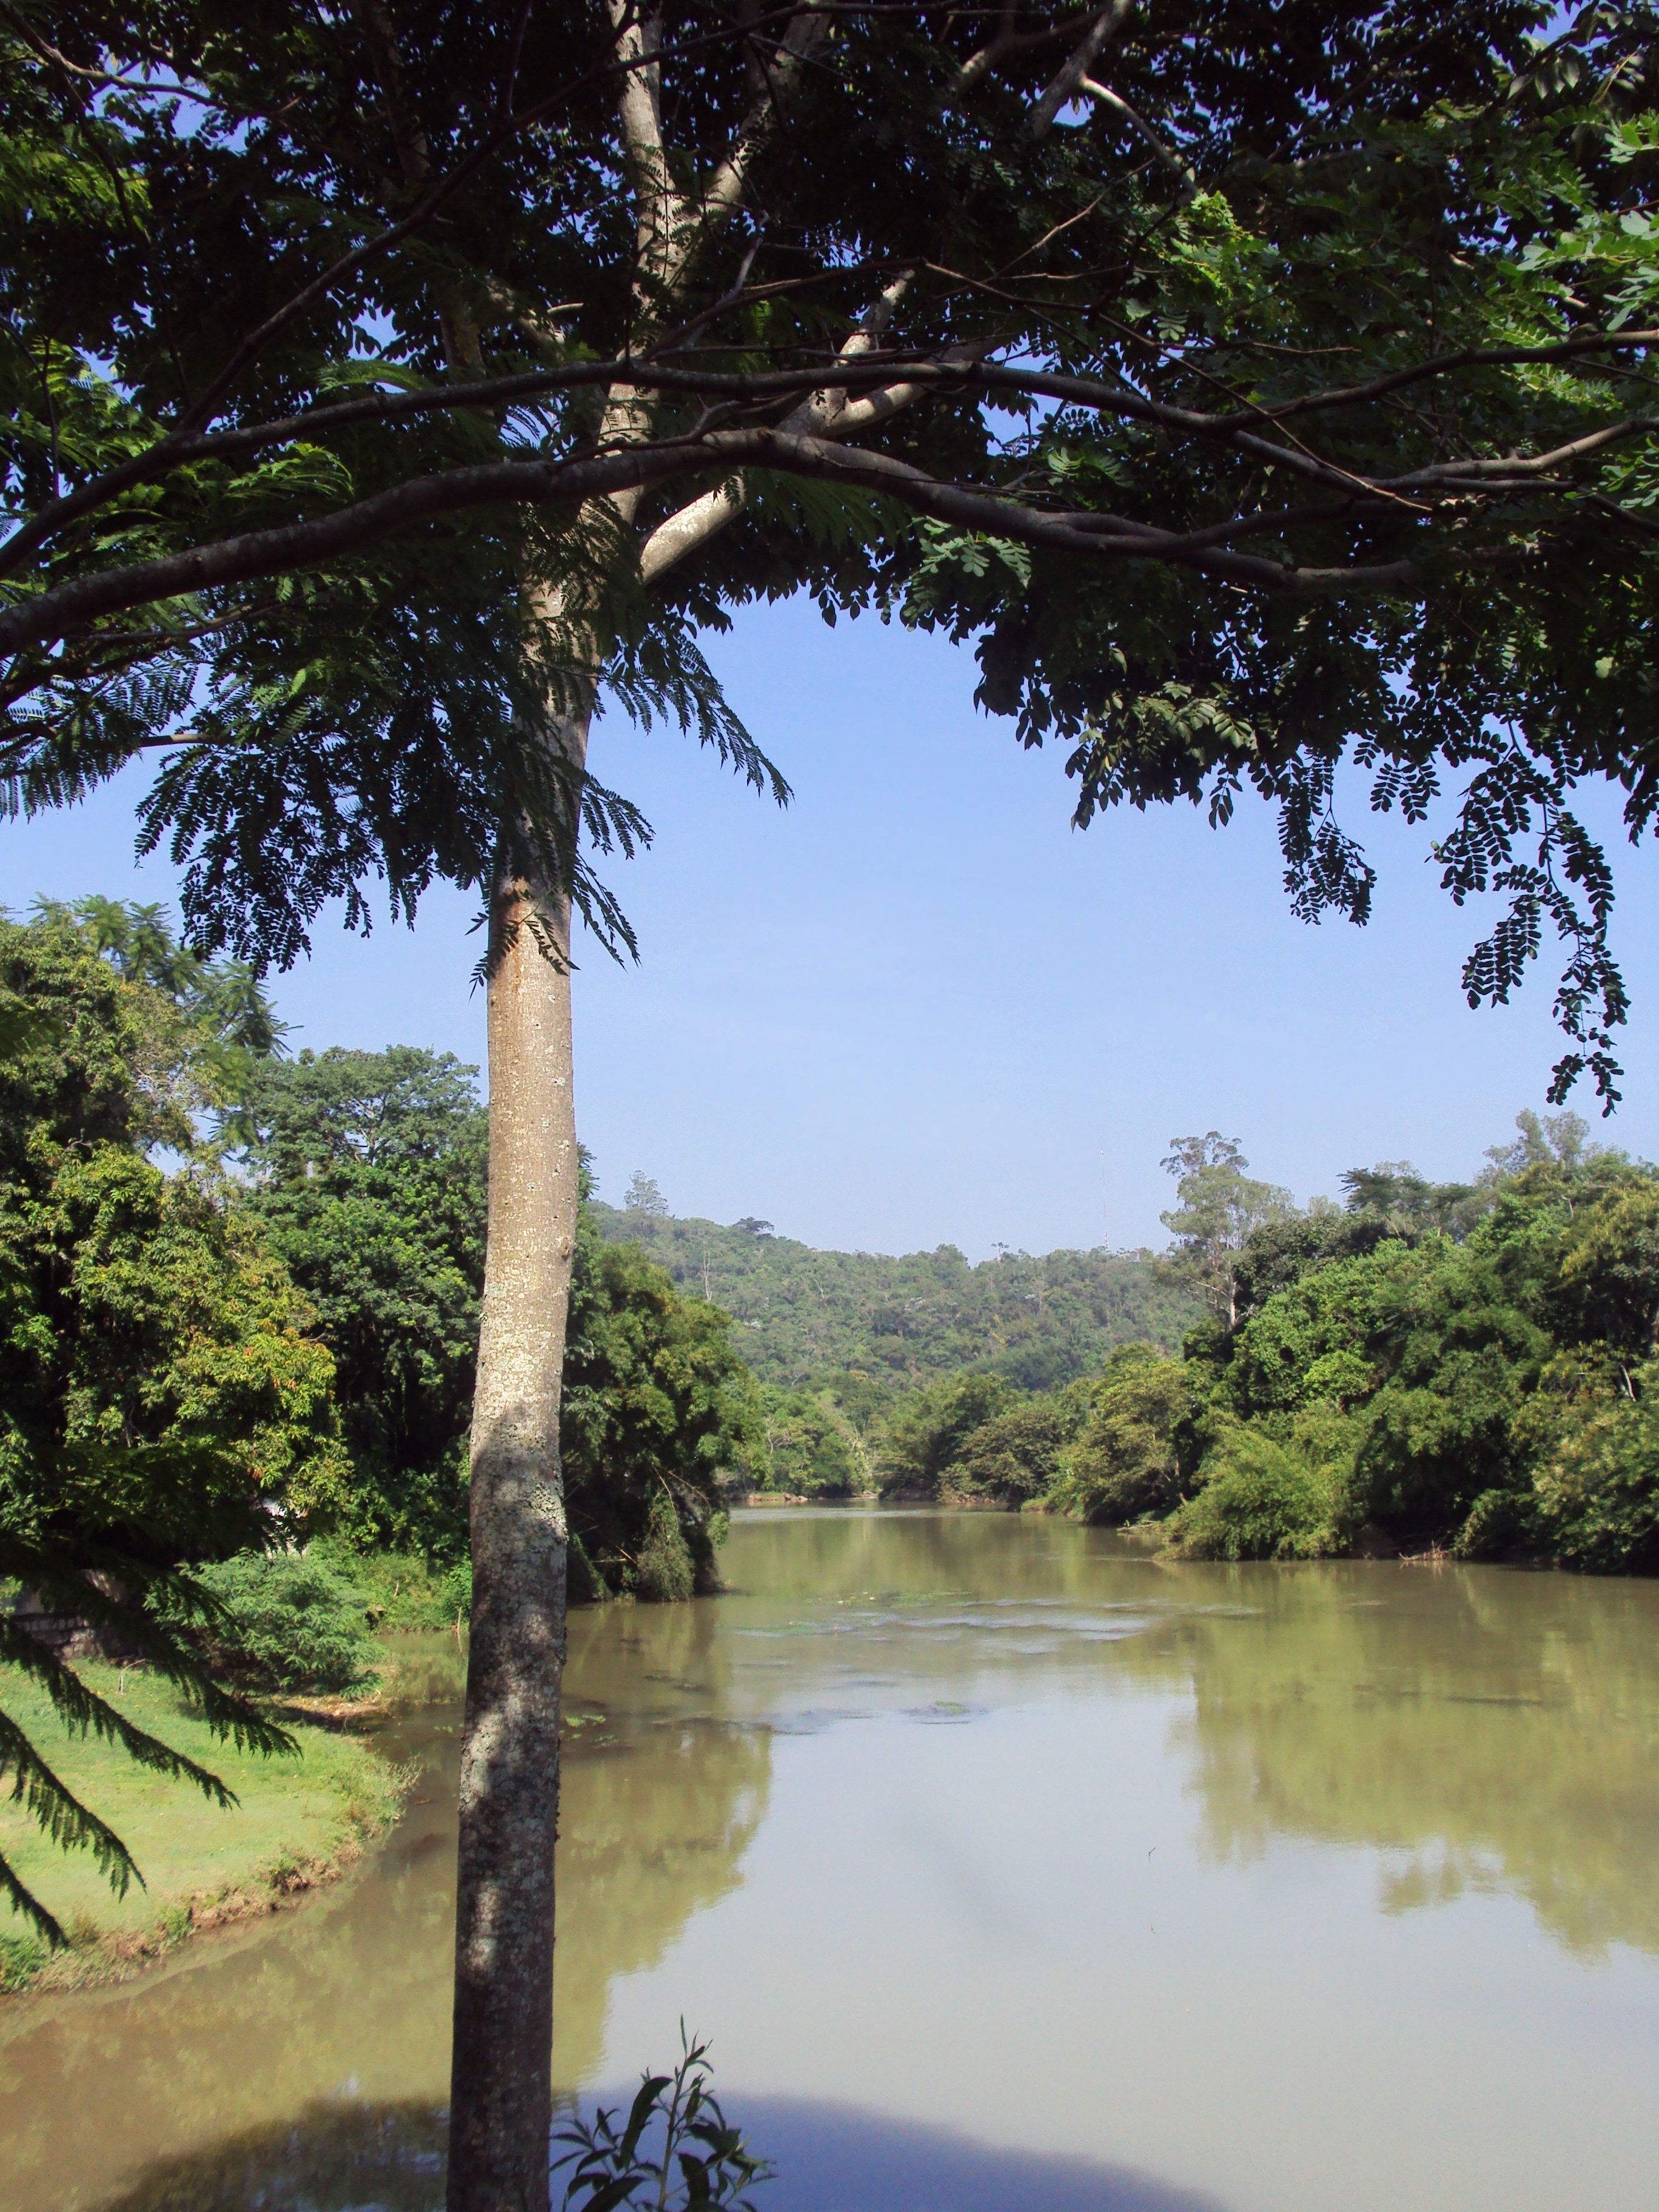
tree, water, nature, plant, sky, leaf, lake, river, flying, pond, reflection, jungle, botany, waterway, body of water, blue sky, trees, wetland, rio, brazil, sao paulo, guararema, para ba do sul, woody plant, arecales